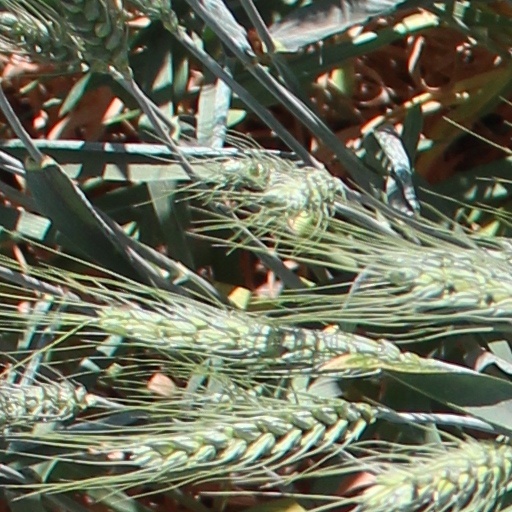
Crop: wheat